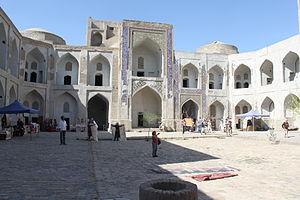
Cour intérieure de la madrasa Abdullaziz Khan
La médersa Abdoullaziz Khan est une ancienne médersa de Boukhara en Ouzbékistan. Comme toute la partie historique de la ville, elle est inscrite au patrimoine mondial de l'Unesco. Elle doit son nom à son fondateur, Abdoullaziz Khan qui la fait bâtir en 1652-1654. Elle fait partie d'un ensemble architectural avec la médersa Oulough Beg, juste en face à l'est du bazar des joailliers. Sa décoration extérieure est en partie inachevée, car le khan a été détrôné alors que la décoration de la médersa n'était pas terminée et l'architecte a mis fin au chantier.